Industrial techno

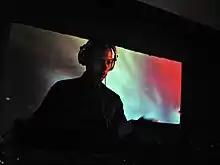
Jeff Mills

Industrial techno is a subgenre of techno and industrial dance music that originated in the 1990s. Characteristically, it incorporates influences from the bleak, noisy sound and aesthetics of early industrial music acts, particularly Cabaret Voltaire and Throbbing Gristle. American industrial music label Wax Trax! also had a profound influence over the genre's development.